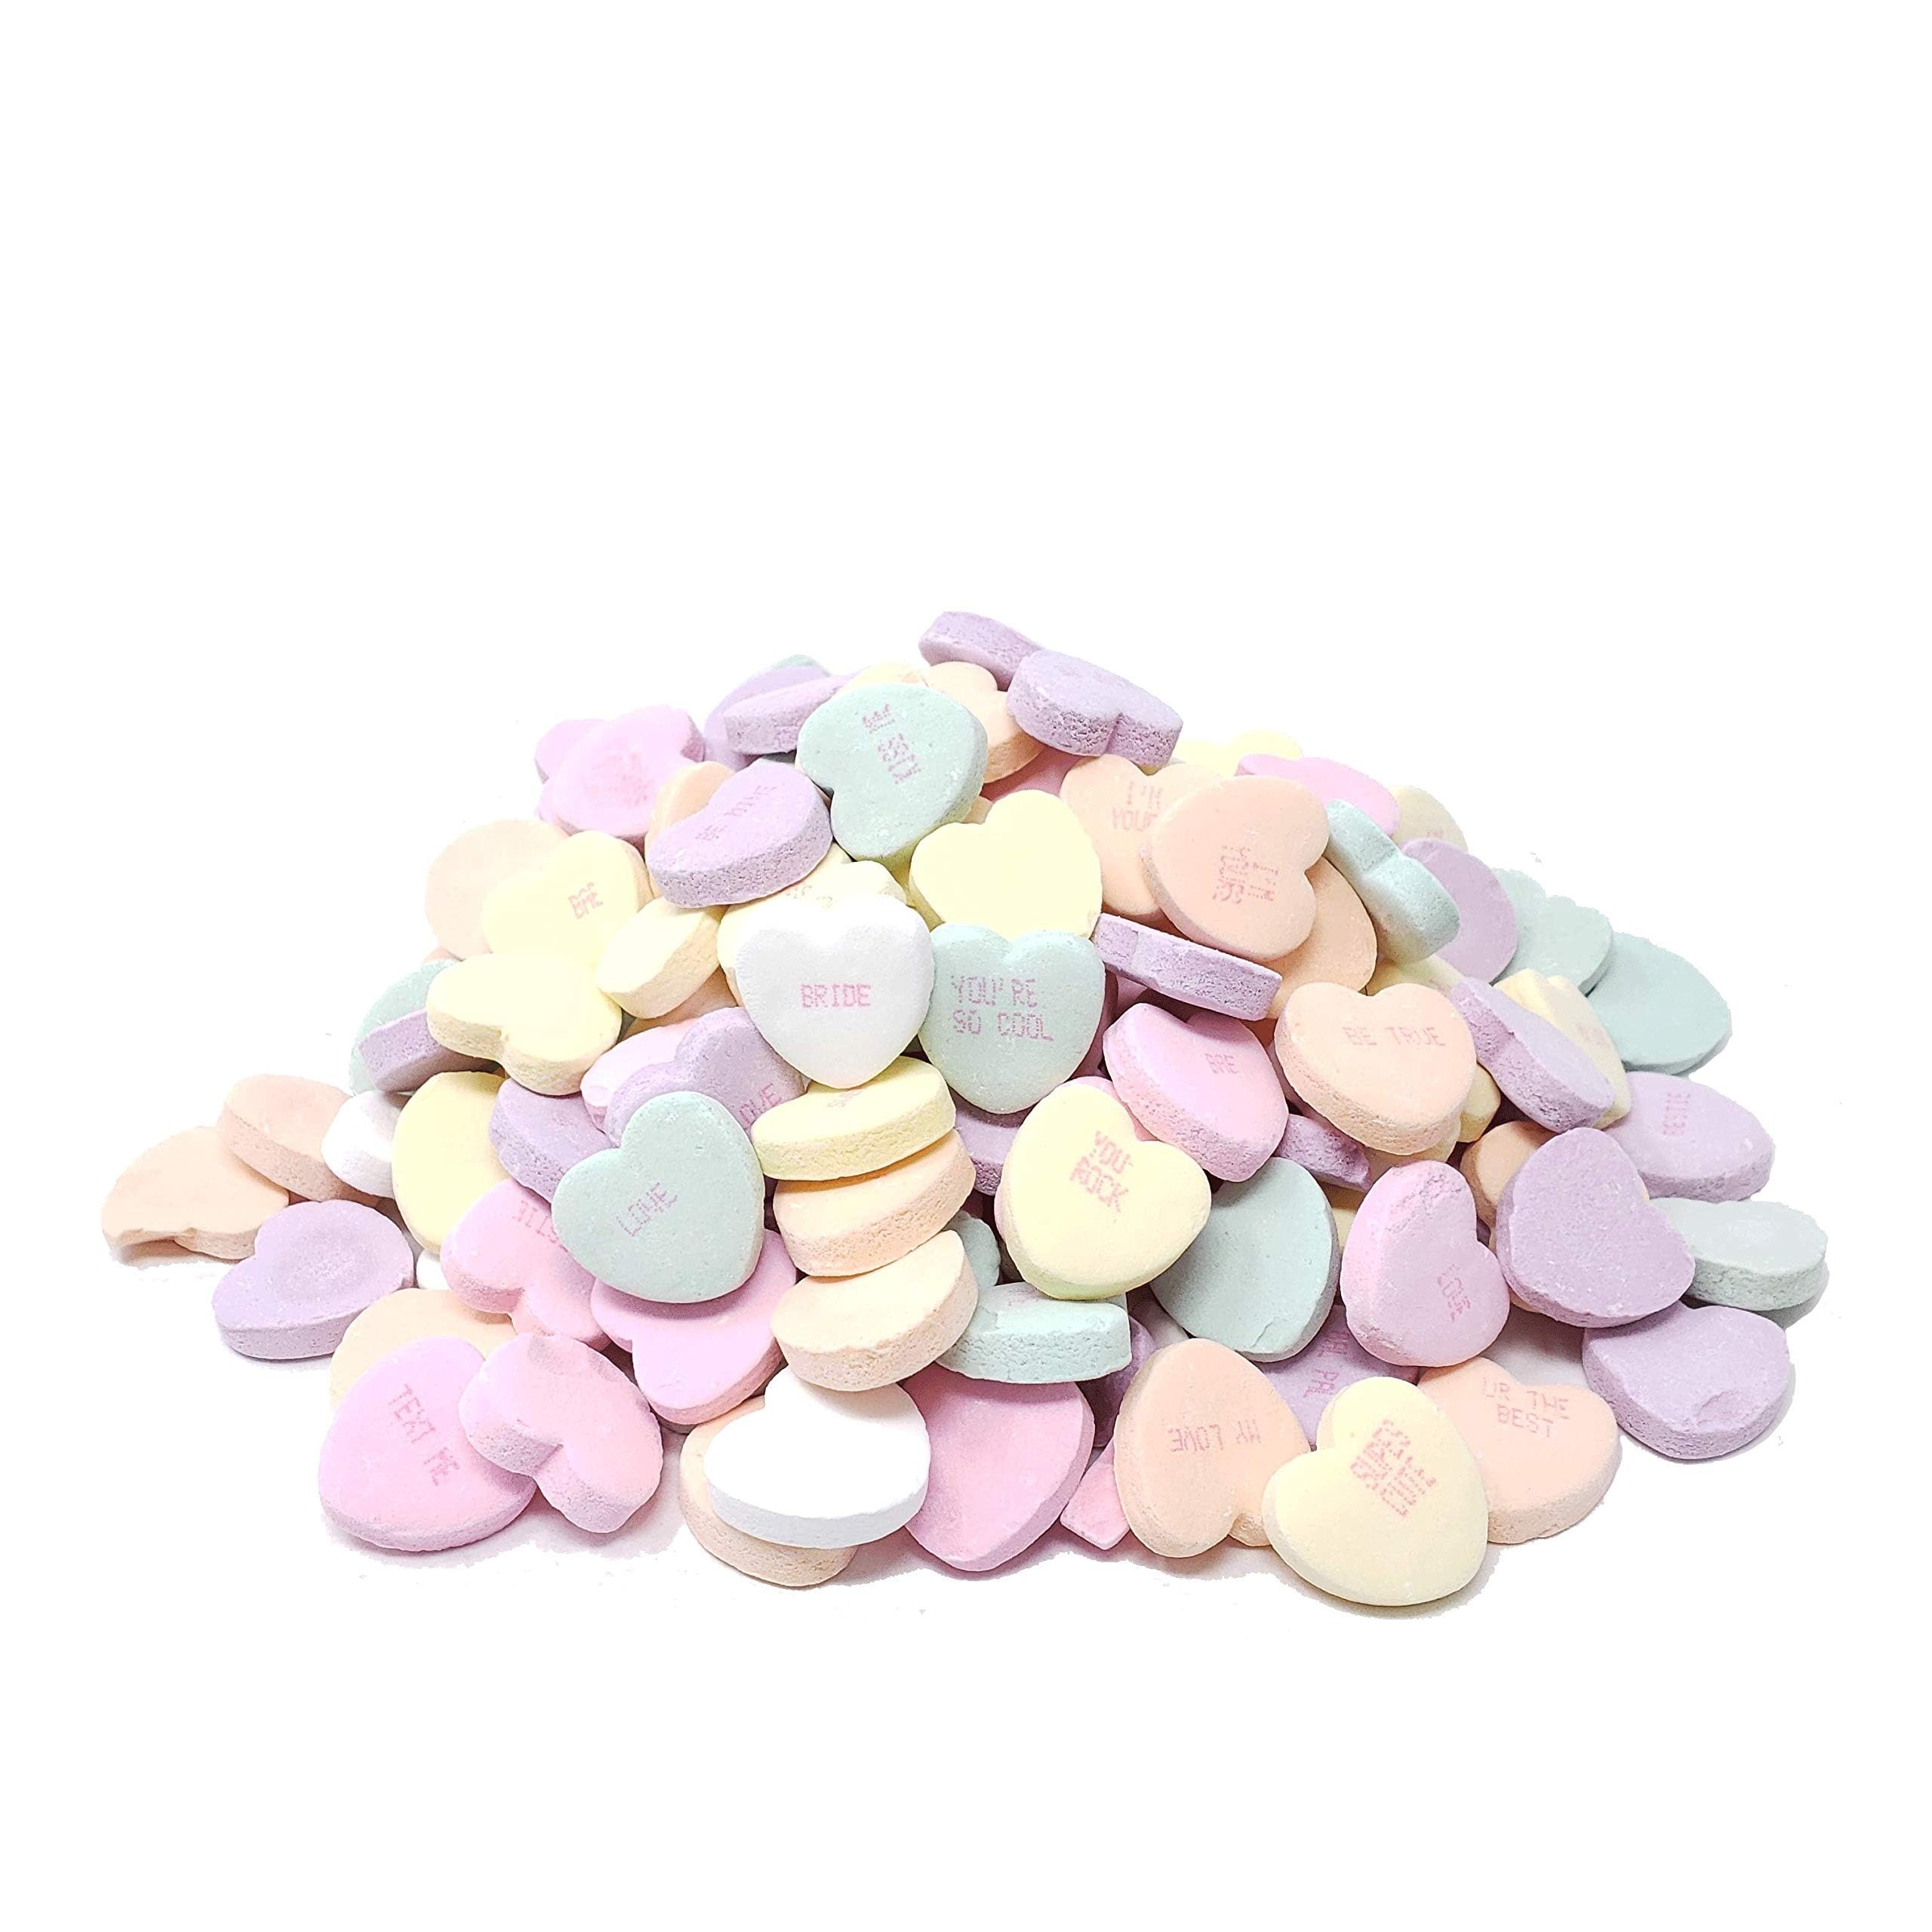
Item Name: Candy Retailer Valentine's Day Conversation Heart Candies (5 Lb, Large)
Bullet Point 1: Assorted Flavors: Enjoy a variety of delicious fruit flavors including White (fruit punch), Yellow (lemon-lime), Orange (orange), Green (apple), Pink (cherry), and Purple (grape).
Bullet Point 2: Classic Valentine's Day Candy: These hearts come in pastel colors with special Valentine's Day sayings imprinted on each piece.
Bullet Point 3: Convenient Packaging: Delivered in a Candy Retailer Sealed and Resealable Stand Up Pouch with Ingredients, Nutrition, and Expiration Dated Label.
Bullet Point 4: Variety of Colors: The candies come in an assortment of vibrant pastel colors, perfect for celebrating Valentine's Day.
Bullet Point 5: Made in the USA: Packaged in the USA by Candy Retailer, ensuring quality and freshness.
Product Description: Start a sweet conversation with these classic Valentine's Day candies! These heart-shaped candies come in a variety of pastel colors with special Valentine's Day sayings imprinted on each piece. Enjoy an assortment of fruity flavors including White (fruit punch), Yellow (lemon-lime), Orange (orange), Green (apple), Pink (cherry), and Purple (grape). Delivered in a sealed and resealable stand-up pouch with ingredients, nutrition, and expiration date labeled. Packaged in the USA. These candies are perfect for sharing with loved ones or as a festive treat for yourself.
Value: 1.0
Unit: Count

Price: 37.95